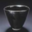
Label: bowl